Veeramae Vaagai Soodum

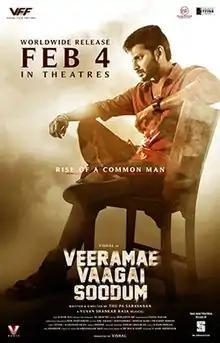
Theatrical release poster

Veeramae Vaagai Soodum is a 2022 Indian Tamil-language action thriller film written and directed by Thu Pa Saravanan and produced by Vishal and Dato Abdul Malik under the banner of Vishal Film Factory and Malik Streams Corporation. It stars Vishal and Dimple Hayathi, while Raveena Ravi, Baburaj, and Yogi Babu play supporting roles. The soundtrack and background score were composed by Yuvan Shankar Raja, while the cinematography and editing were handled by Kavin Raj and N. B. Srikanth. The film marks the posthumous appearance of noted actor-director R. N. R. Manohar, who died on 17 November 2021 from COVID-19 complications.